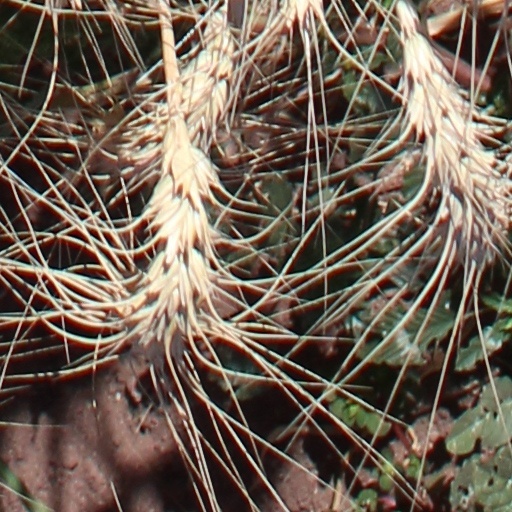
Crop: wheat